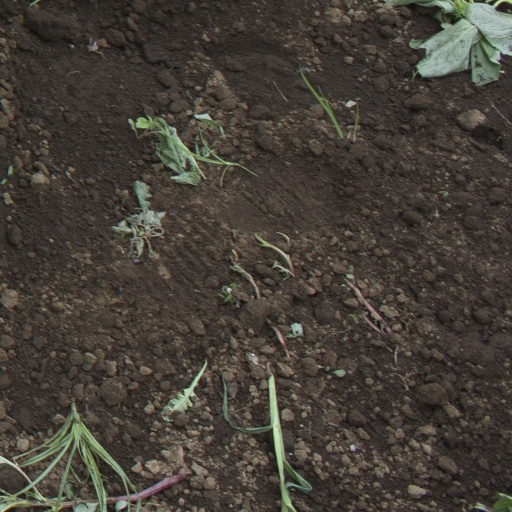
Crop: soybean